Masato Yoshino

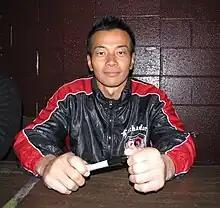
Yoshino in 2009

is a retired Japanese professional wrestler, best known for working in Dragon Gate, where he was known as "Speed Star". Dragon Gate's second Grand Slam champion, having been a record six-time Open the Brave Gate Champion, four-time Open the Dream Gate Champion and two-time King of Gate winner, Yoshino was one of the most decorated and longest-tenured wrestlers in Dragon Gate. He made his debut in 2000 as part of Toryumon's Toryumon 2000 Project, where he graduated as part of the 7th term.